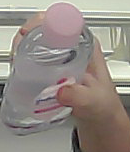
Product: johnson_baby